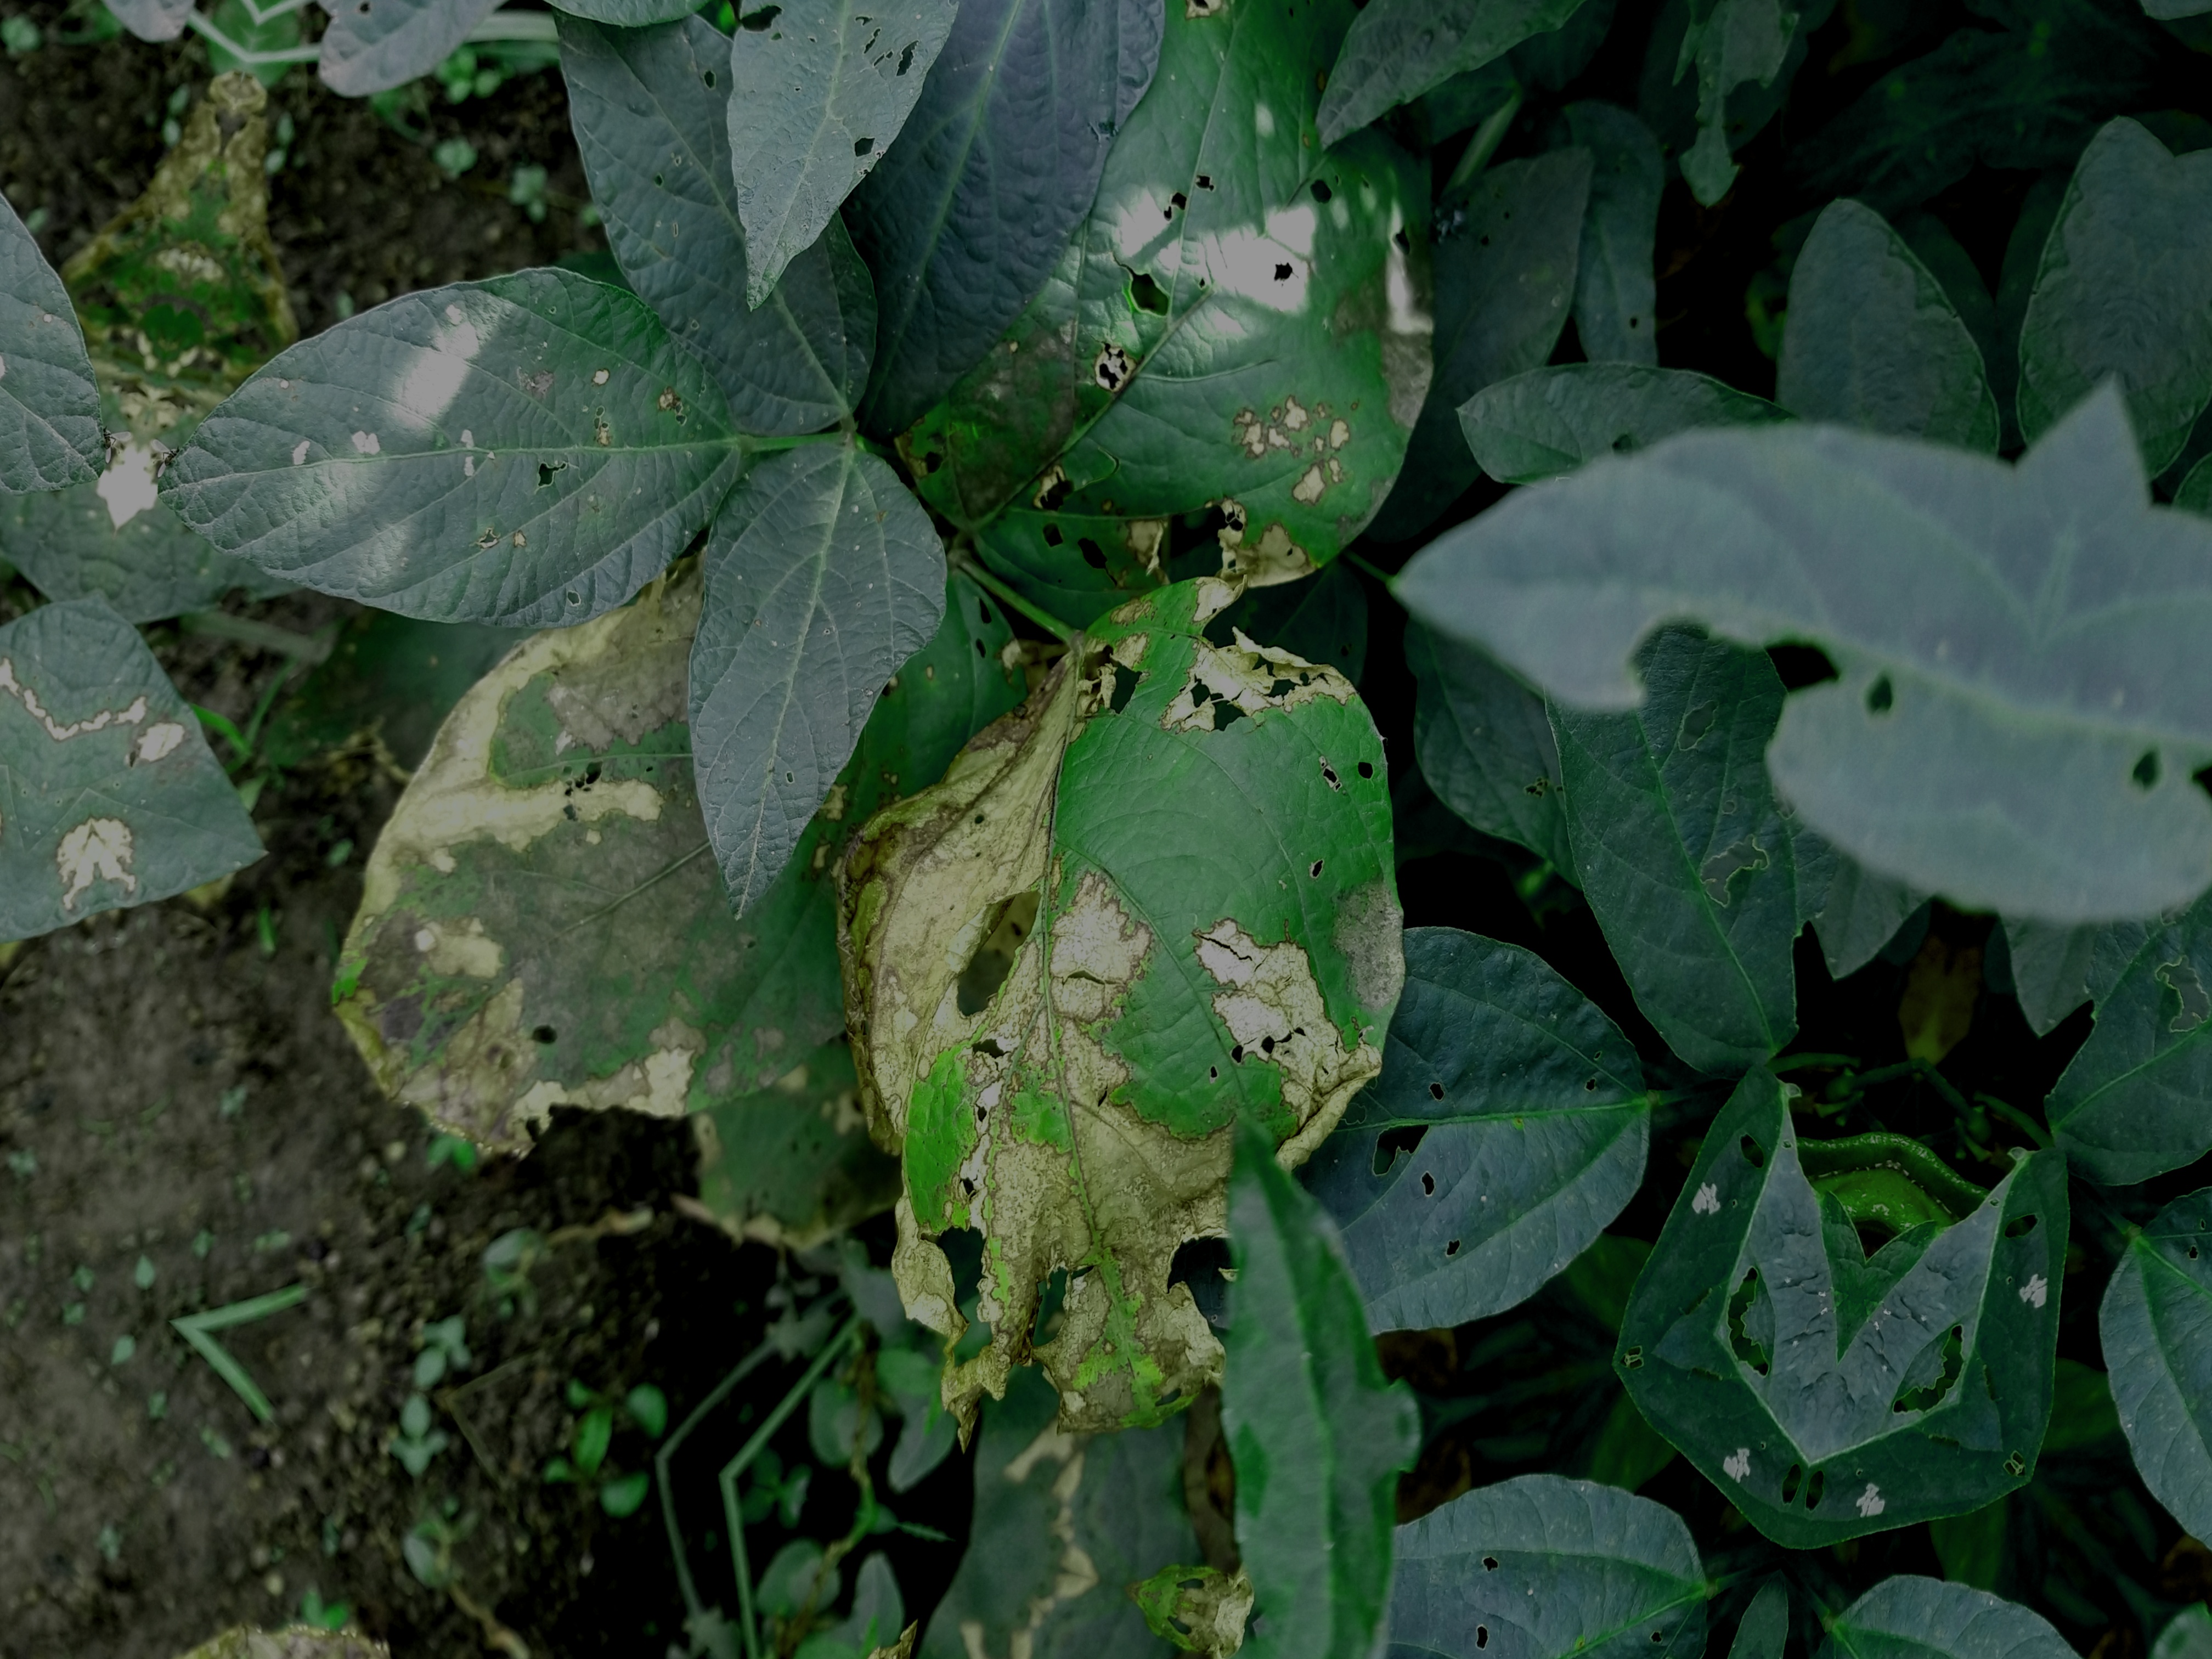
Label: Disease